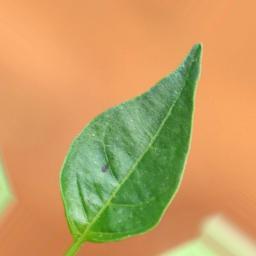
Label: healthy